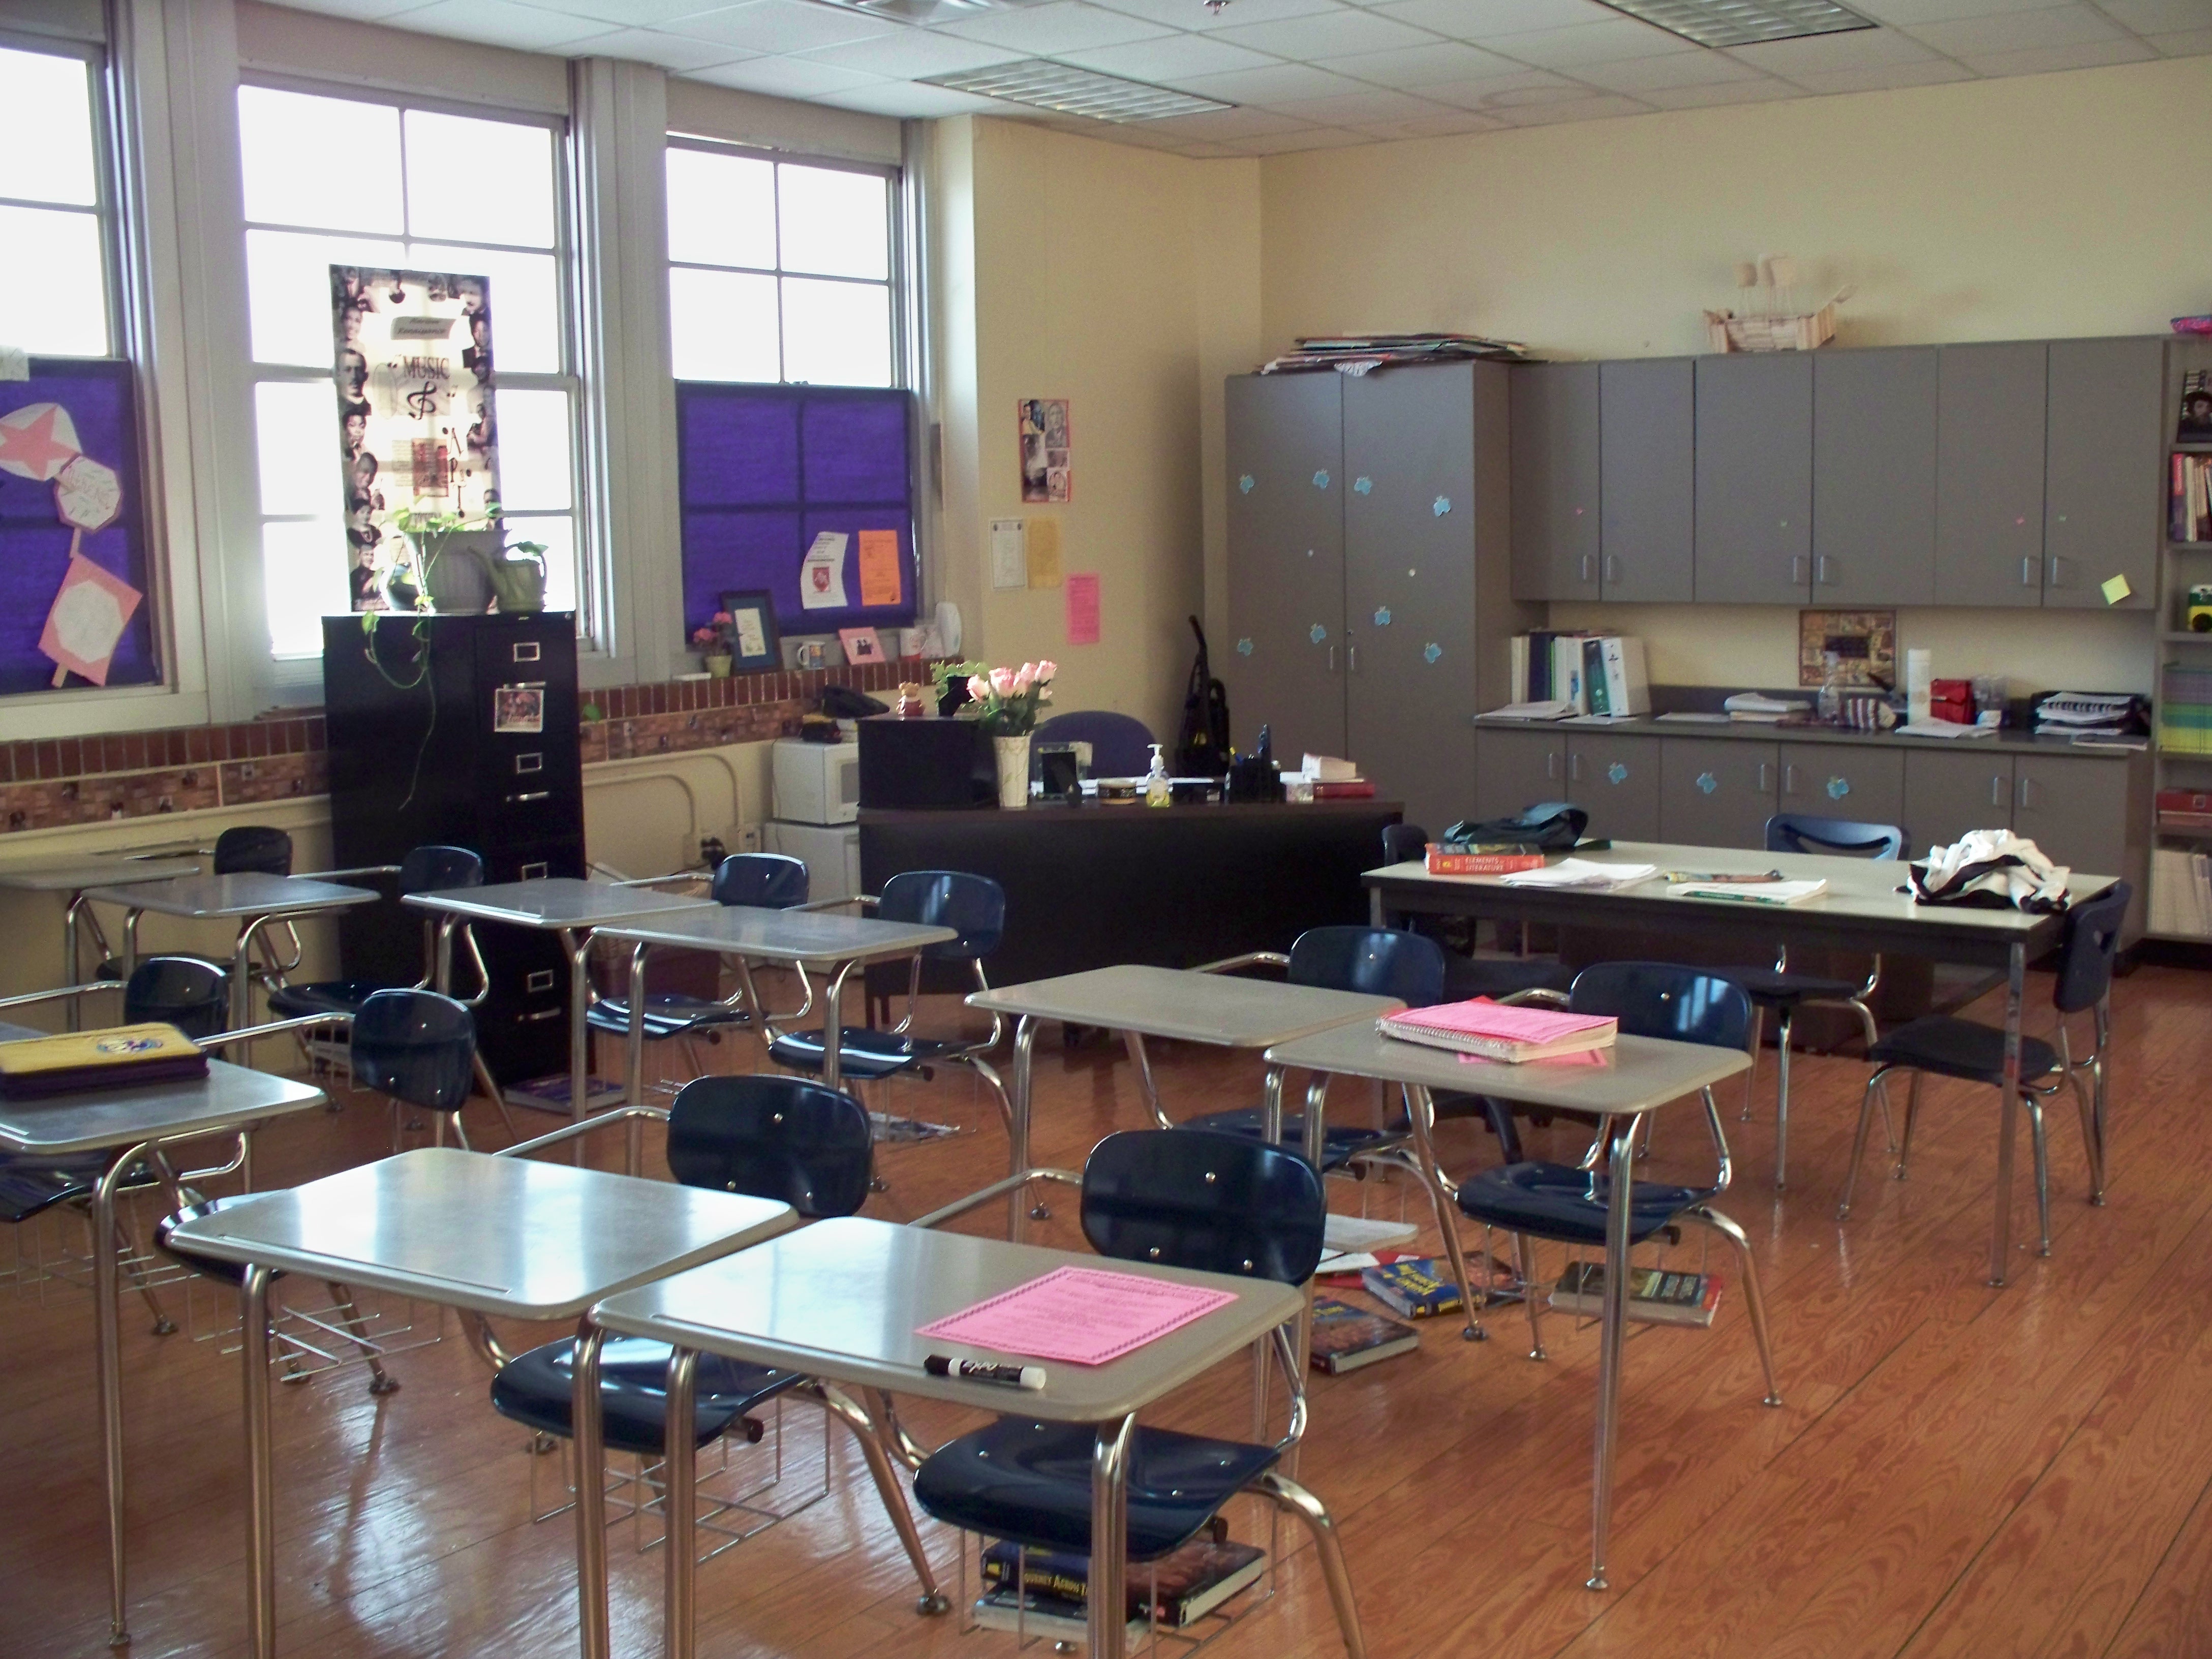
schoolroom, school, desks, classroom, room, building, interior design, class, furniture, table, restaurant, education, floor, flooring, learning